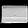
Label: Bag